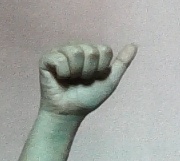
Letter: dhad